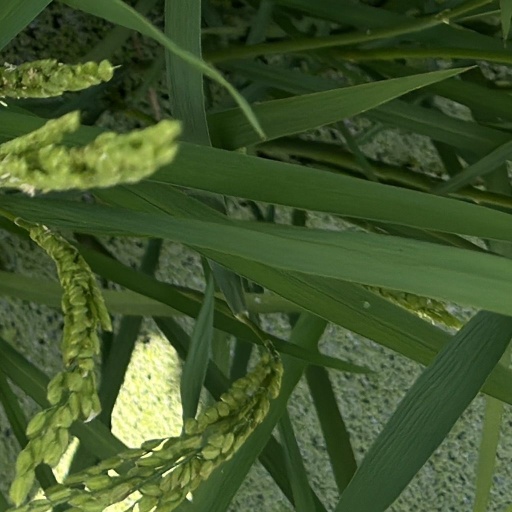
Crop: rice